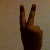
The image shows a hand gesture representing the number 2 in Indian Sign Language.